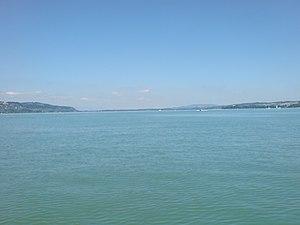
Il s'agit d'une vue du lac de Mortat vue en sa longueur depuis une petite embarquation.
Le lac de Morat, nom officiel, est situé au pied du mont Vully, entre les cantons de Fribourg et Vaud, en Suisse. Il est le plus petit des lacs du Pays des Trois-Lacs, avec 22,8 km². Il tient son nom de la ville de Morat, située sur sa rive orientale.